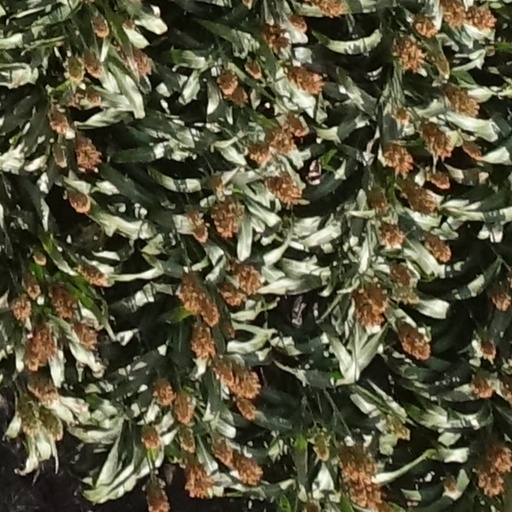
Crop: sorghum